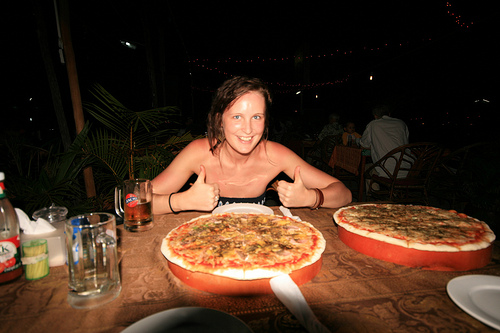
question: 時間帯はいつ
answer: 夜

question: 男性は何人
answer: ０

question: 女性は何人
answer: １

question: 子供は何人
answer: ０

question: 目は何色
answer: 青

question: 髪は何色
answer: 栗色

question: 食べ物は何
answer: ピザ

question: ピザは何枚
answer: ２